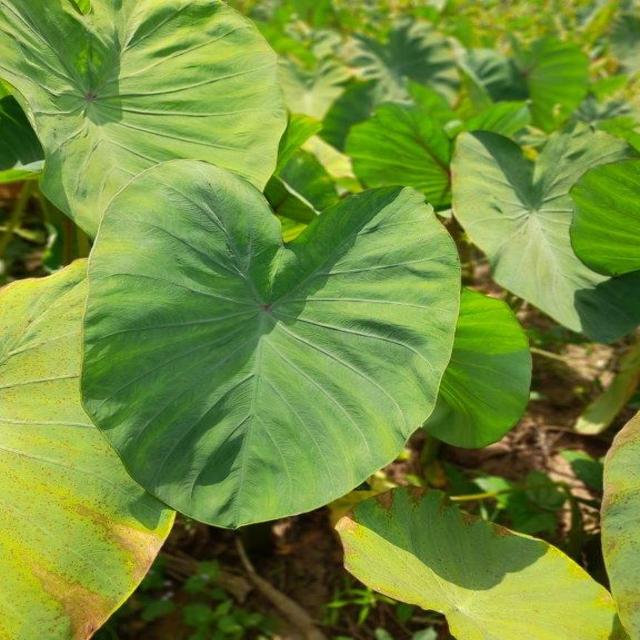
Label: Healthy